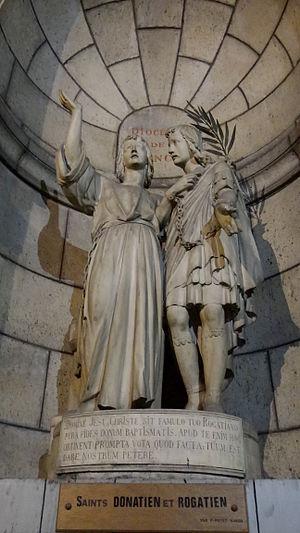
Saints Donatien et Rogatien par P. Potet (1850) en la crypte de la Basilique du Sacré-Cœur de Montmartre
Donatien de Nantes associé à son frère Rogatien sont deux jeunes chrétiens martyrs. Selon la tradition chrétienne, ils sont suppliciés à Nantes, durant le règne de l'empereur Maximien, sans doute en 304, pour n'avoir pas voulu renier leur foi. Ils sont couramment appelés les Enfants nantais.